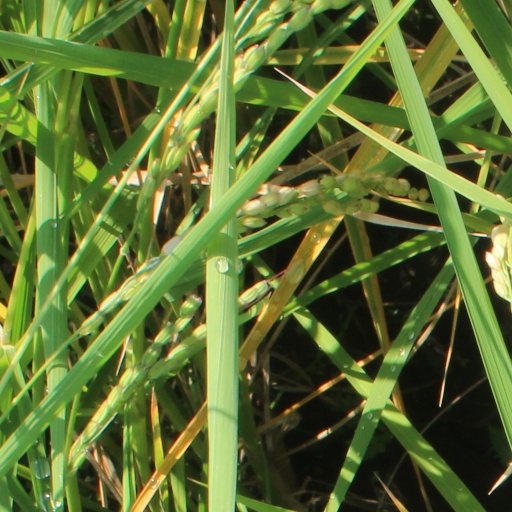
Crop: rice